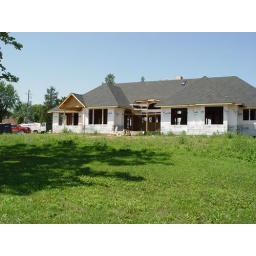
Jim's and Kathryn's boss is building this retirement house in Niagara on the Lake...taking 2 years to build!!!  $$$$